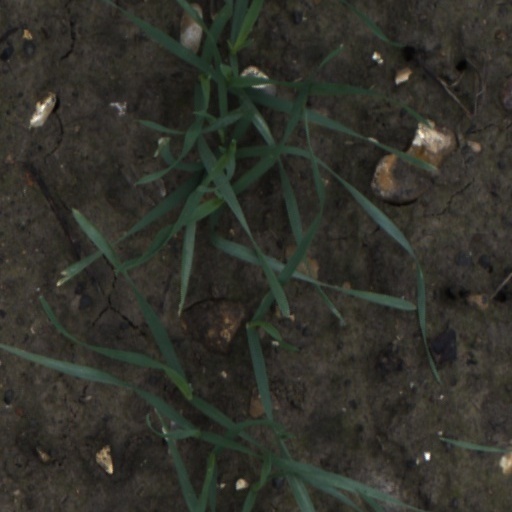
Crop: wheat